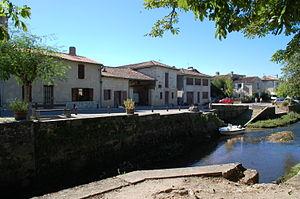
Le port d'Isle-saint-Georges
Le Saucats est une rivière du Sud-Ouest de la France et un affluent gauche de la Garonne.
Isle-Saint-Georges est une commune du Sud-Ouest de la France, située dans le département de la Gironde, en région Nouvelle-Aquitaine.